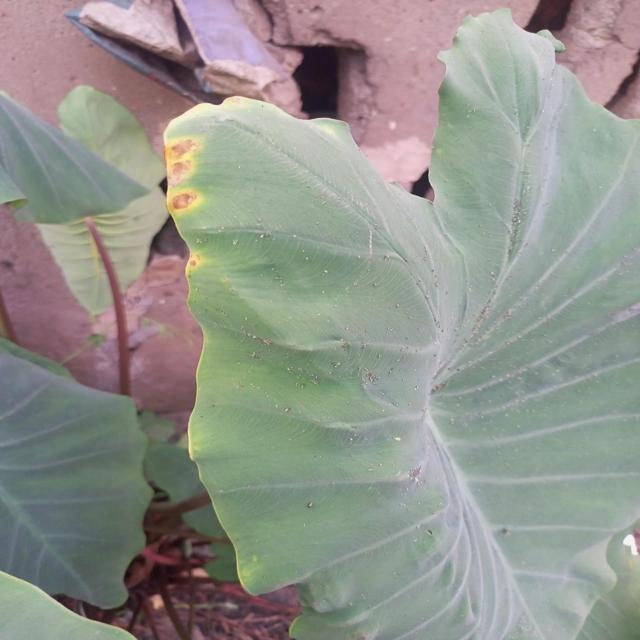
Label: Mid_Blight